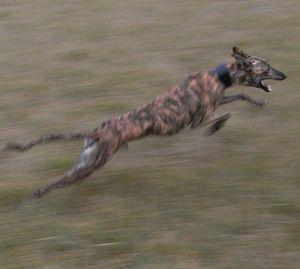
Il s'agit d'un Lévrier Galgo Espagnol, mâle, bringée. Suomi: Espanjanvinttikoira עברית: כלב גלגו ספרדי 日本語: スパニッシュ・グレイハウンド